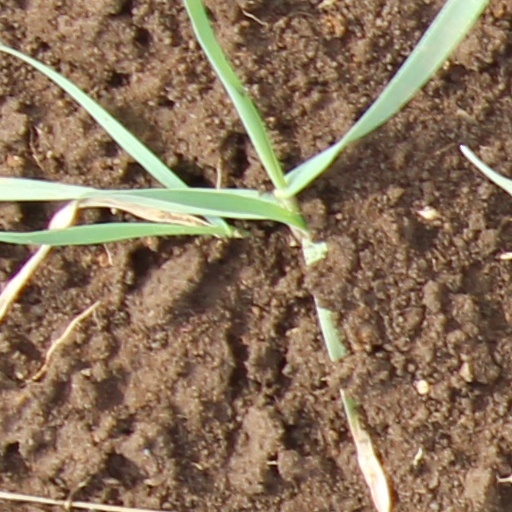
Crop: wheat